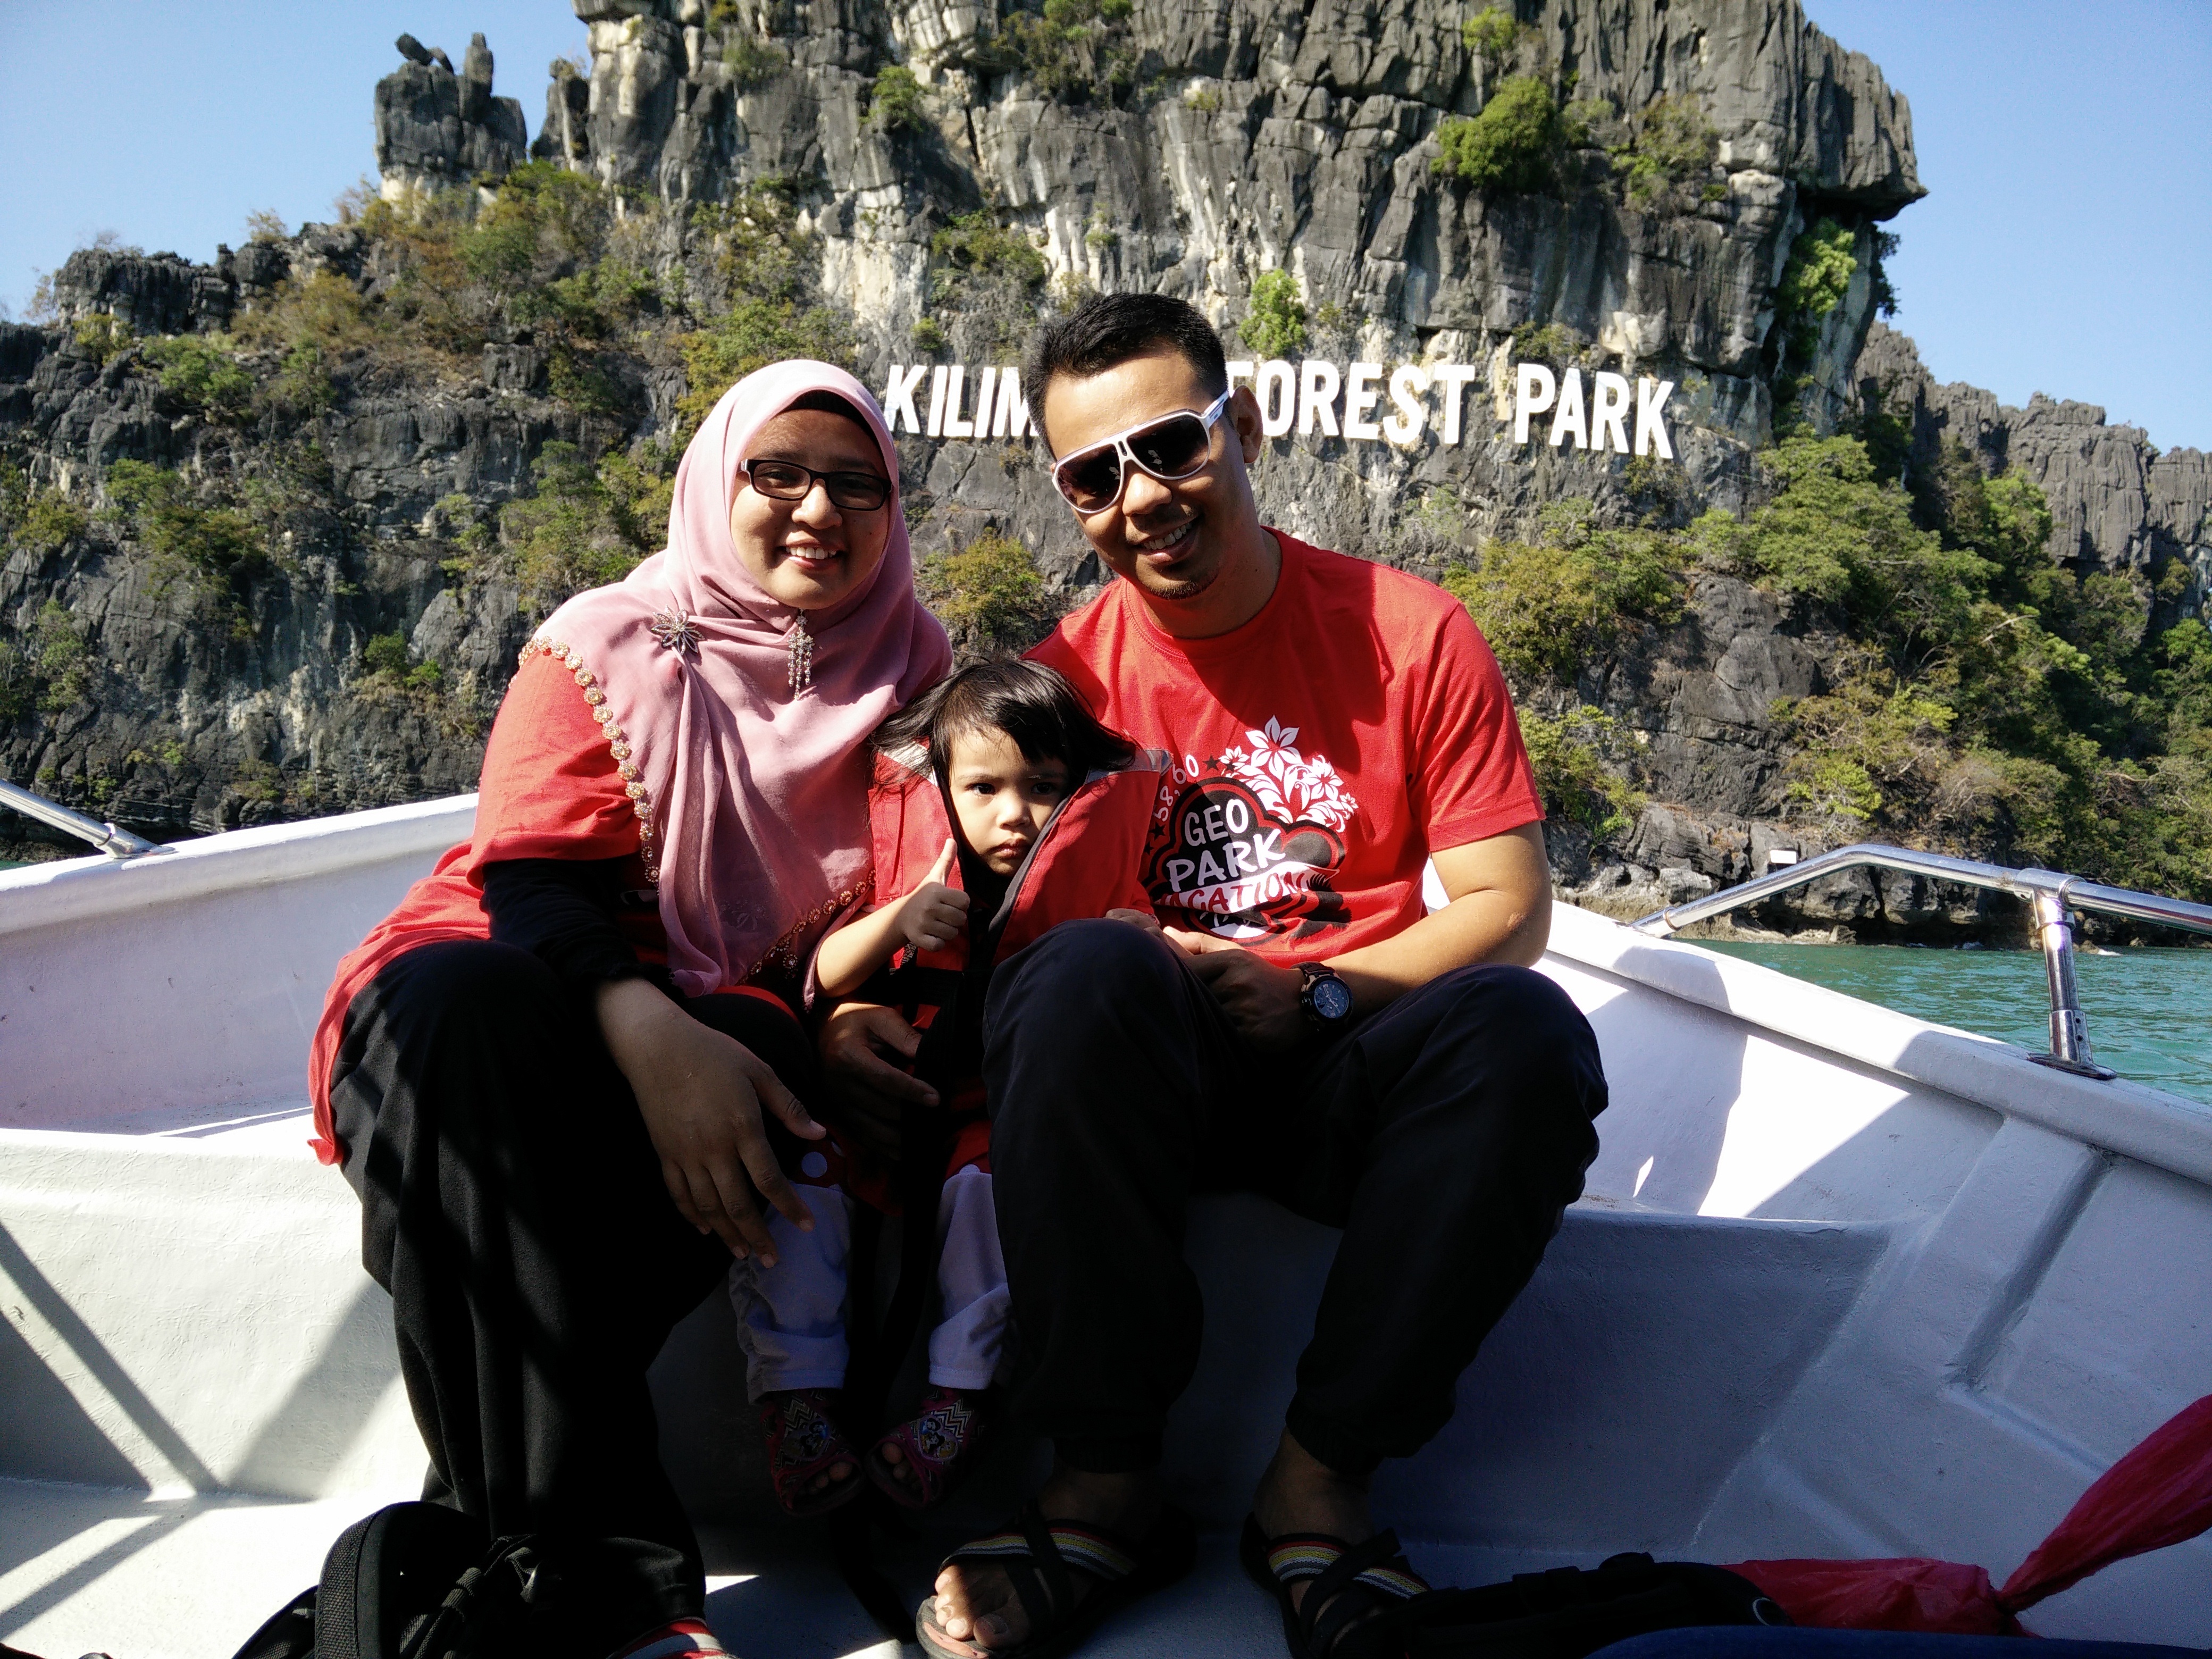
boat, vehicle, family, traveling